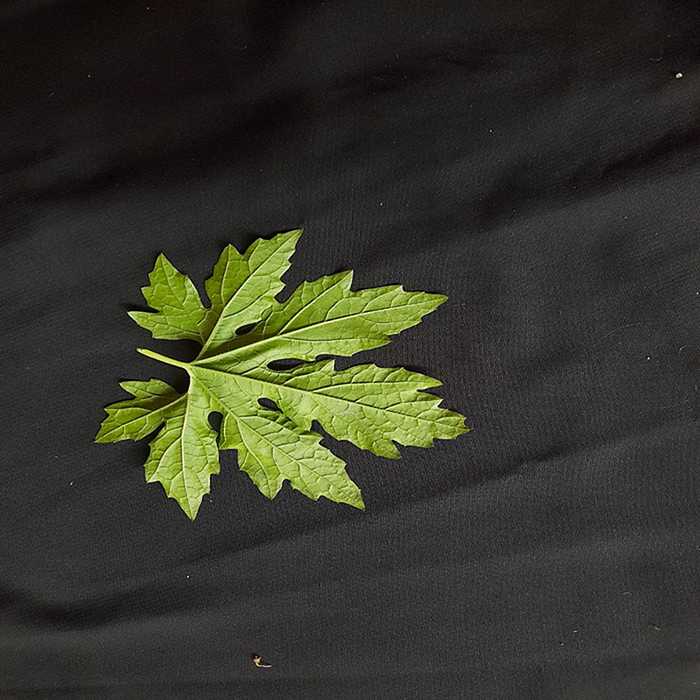
Plant: Bitter Gourd
Label: Fresh leaf